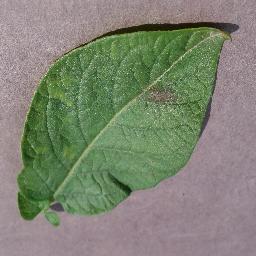
Label: Potato___Late_blight